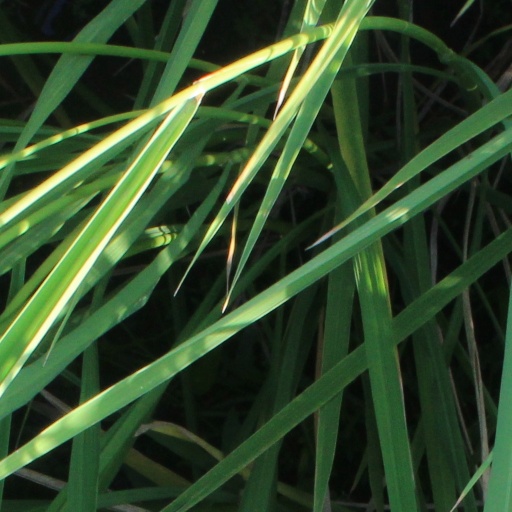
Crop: rice